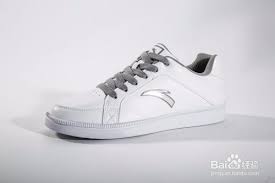
Waste category: shoes